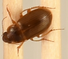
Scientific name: Amara quenseli
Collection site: Onaqui NEON (ONAQ), plot ONAQ_016